St. Francis of Assisi Church, Malnia

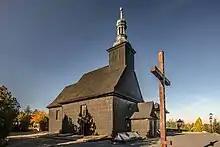
St. Francis of Assisi Church

St. Francis of Assisi Church is a historic, wooden chapel of ease in Malnia, Krapkowice County in Poland.